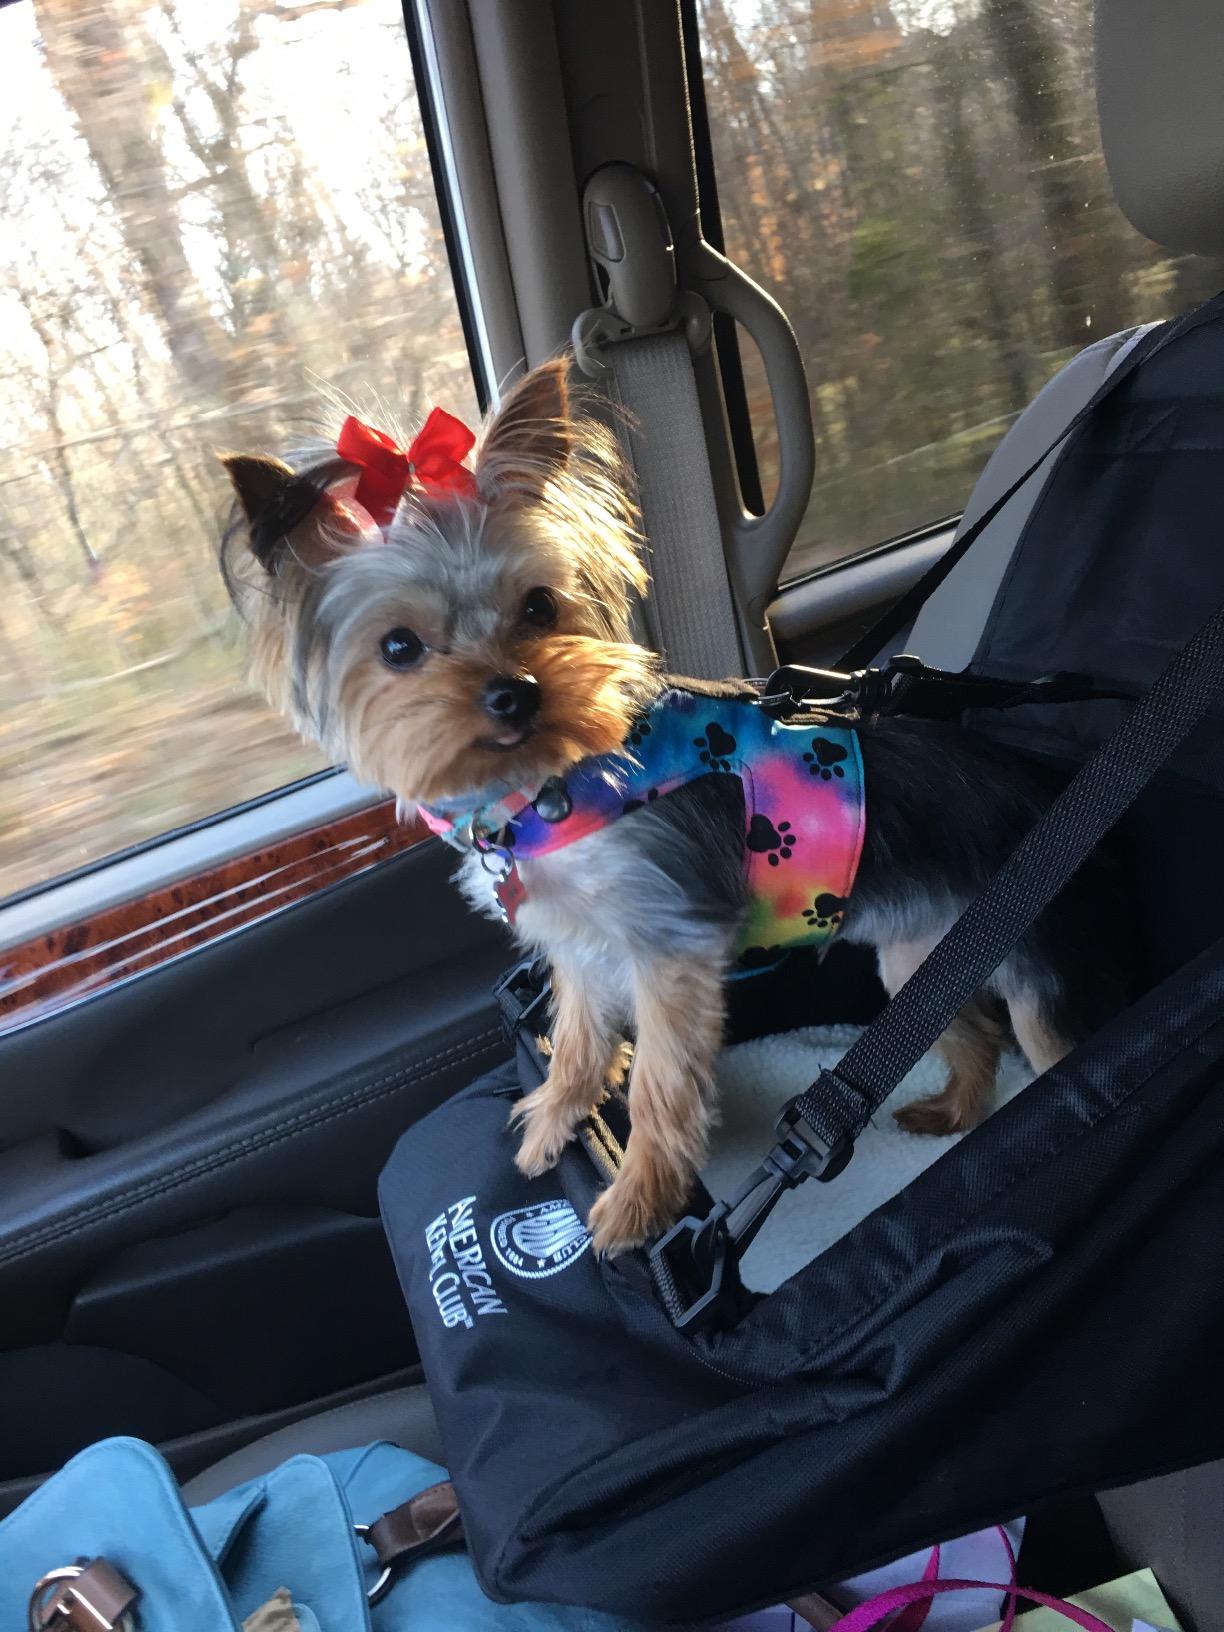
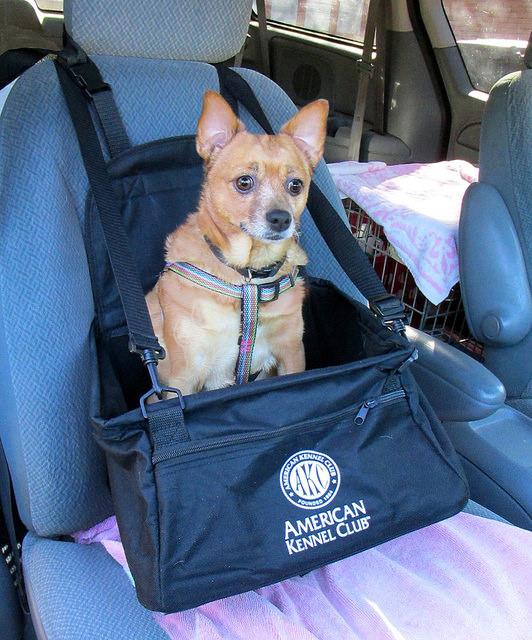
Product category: items_kennel
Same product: yes